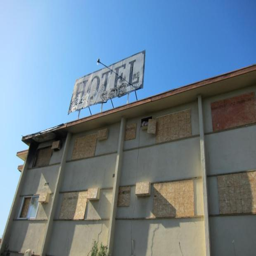
vacant for several years , will be demolished this month to make way .